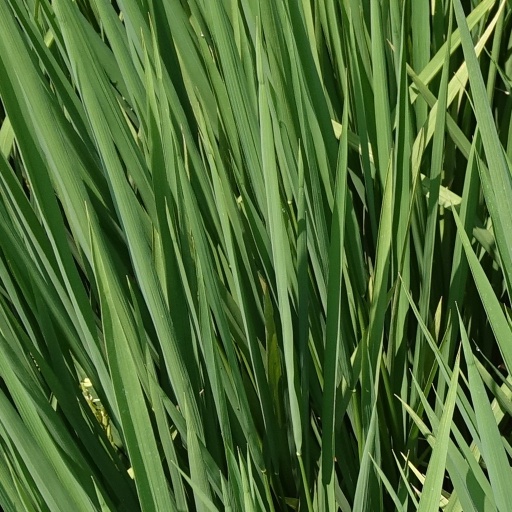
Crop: rice